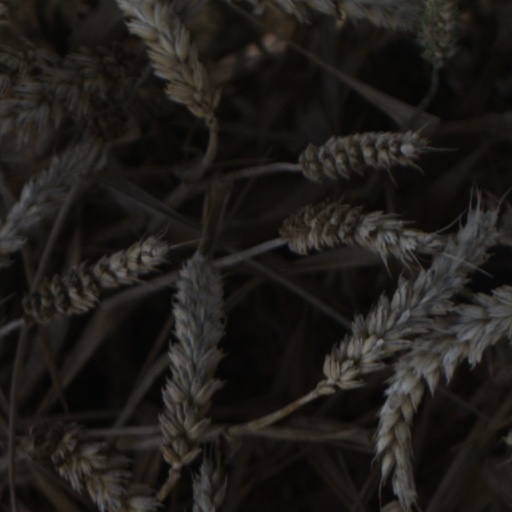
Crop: wheat